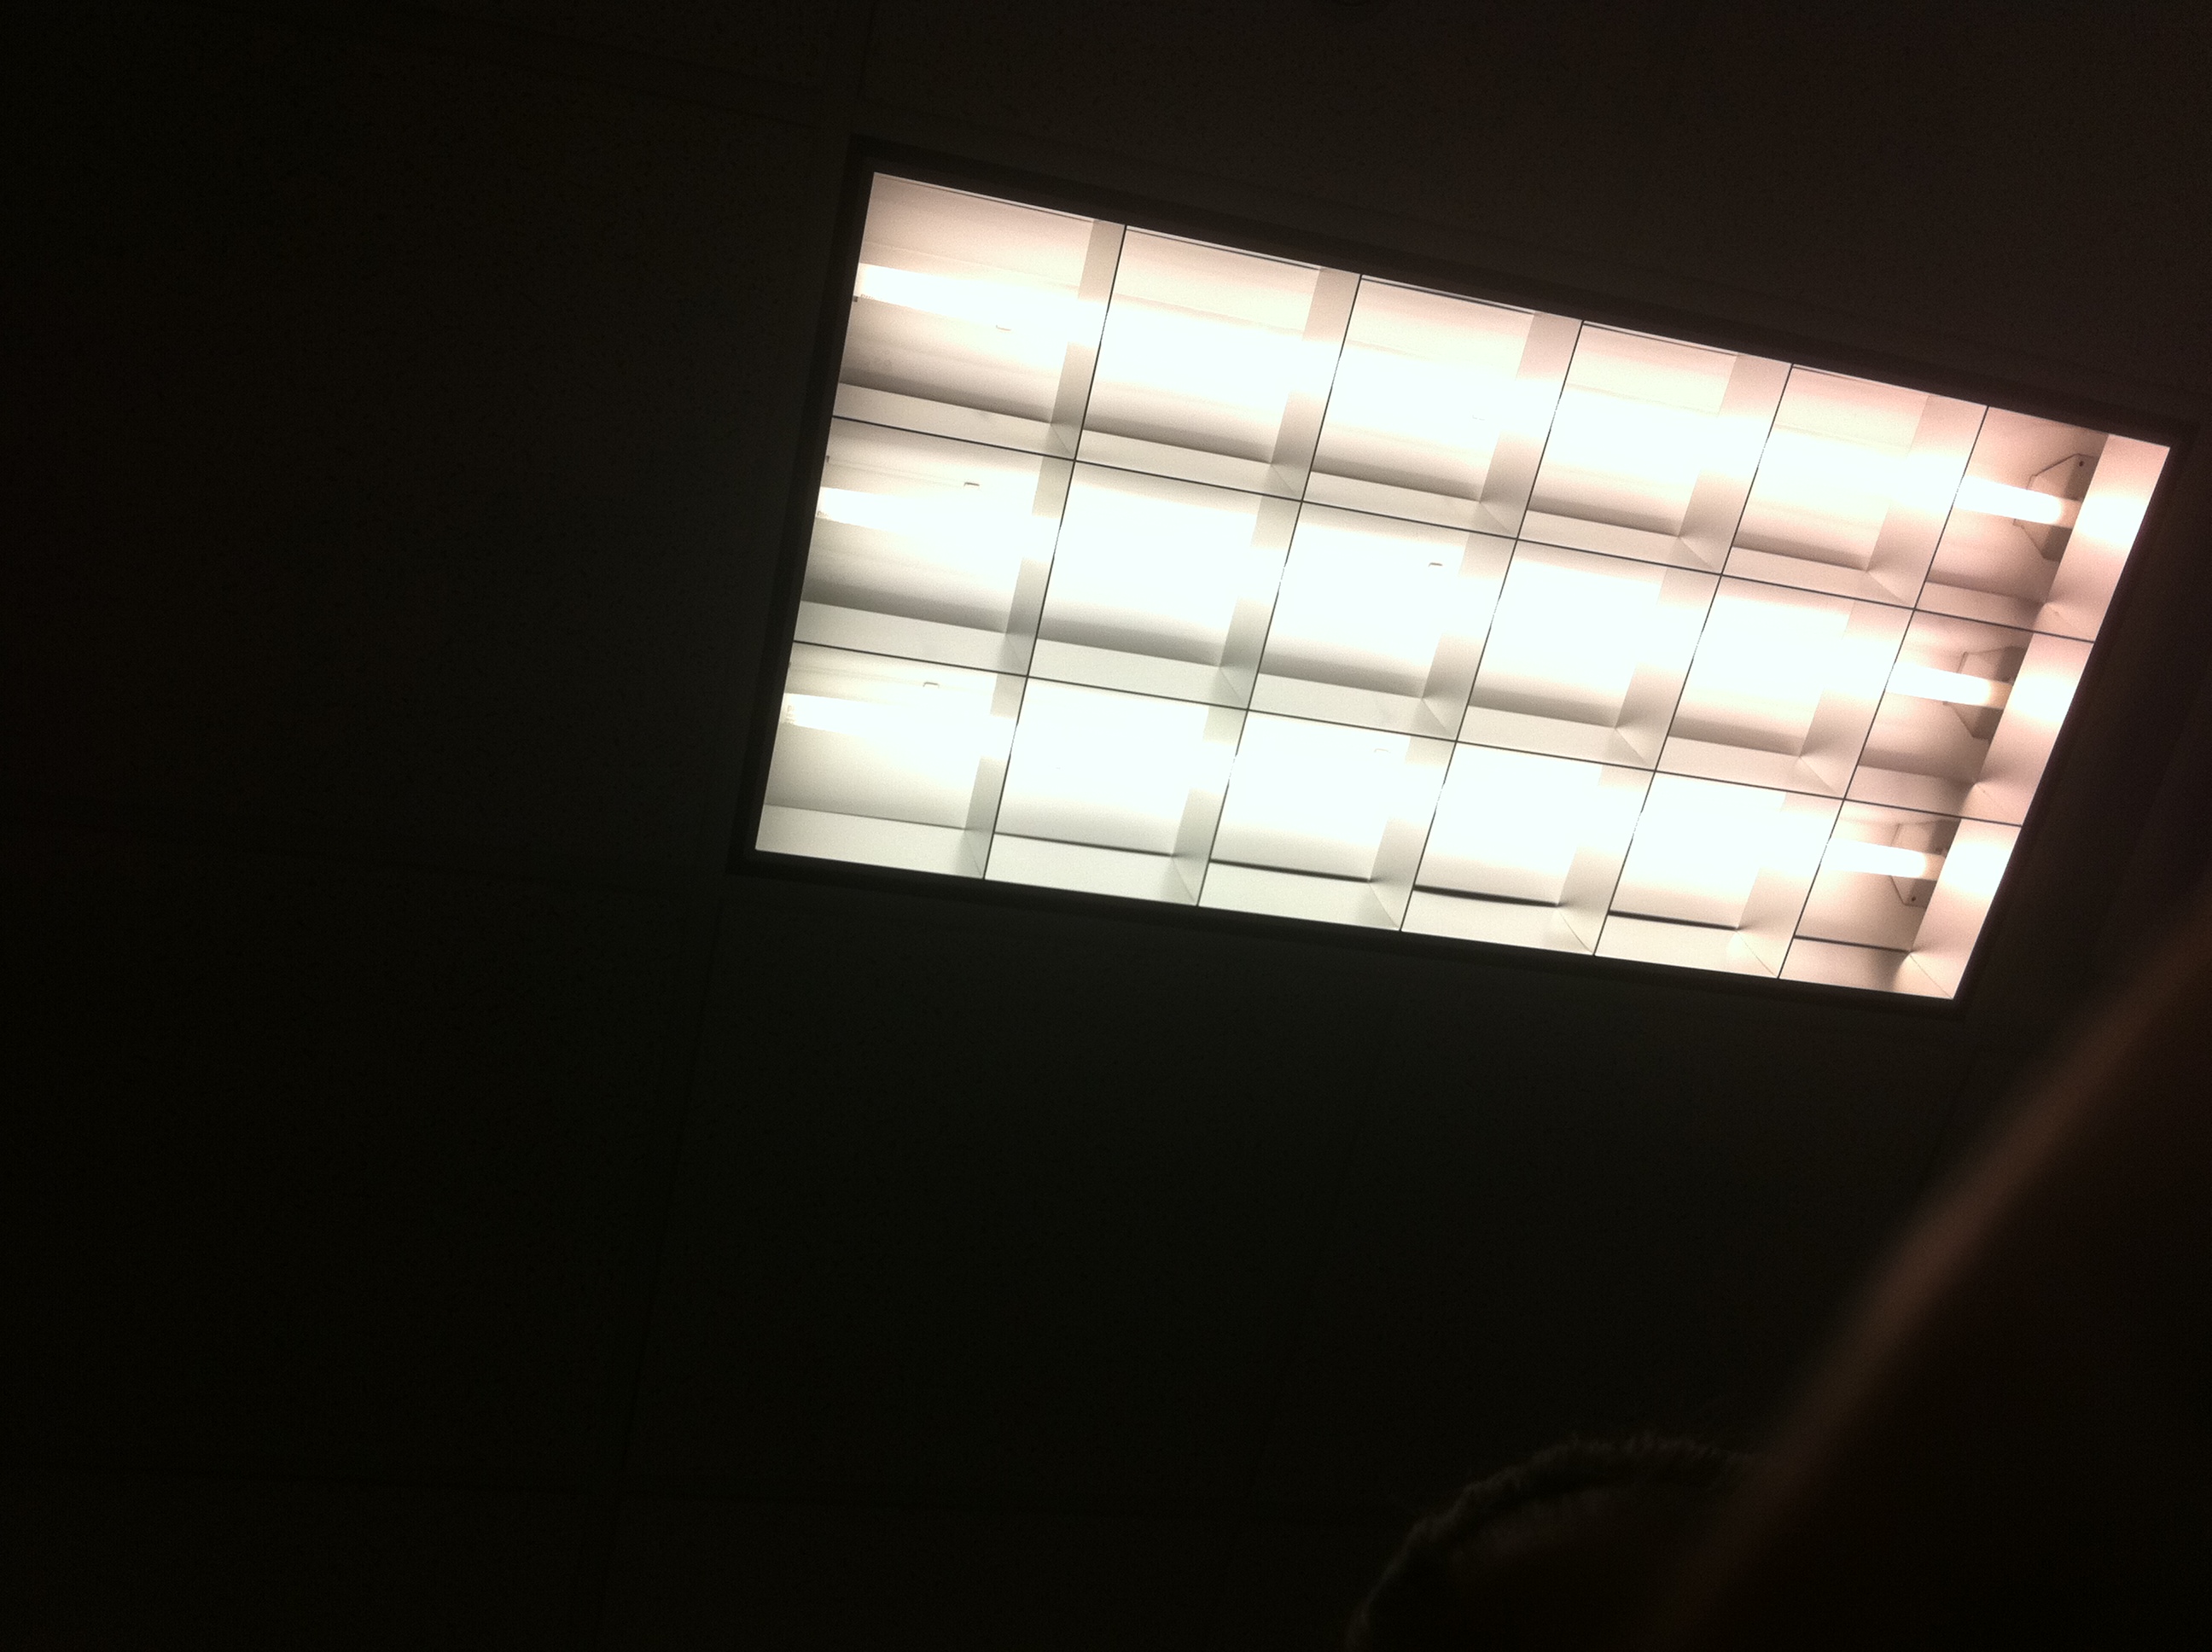Question: what type of package is this please
Answer: unanswerable